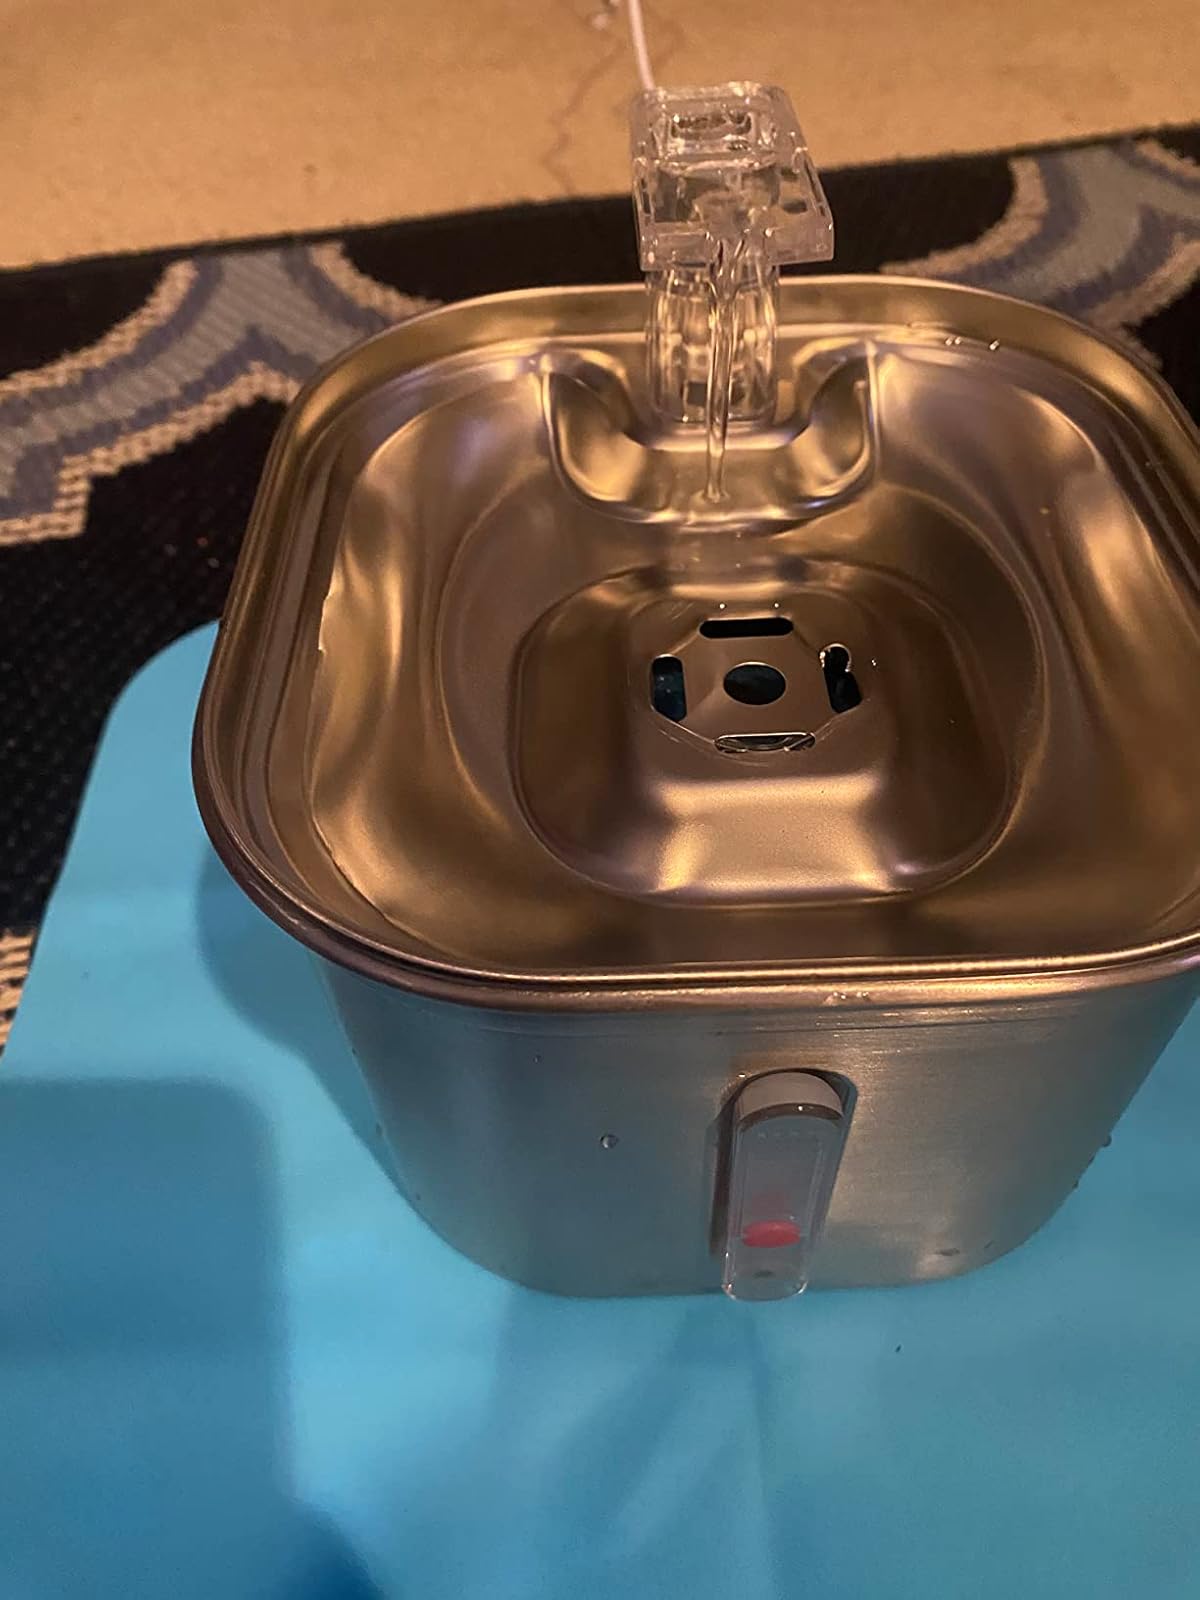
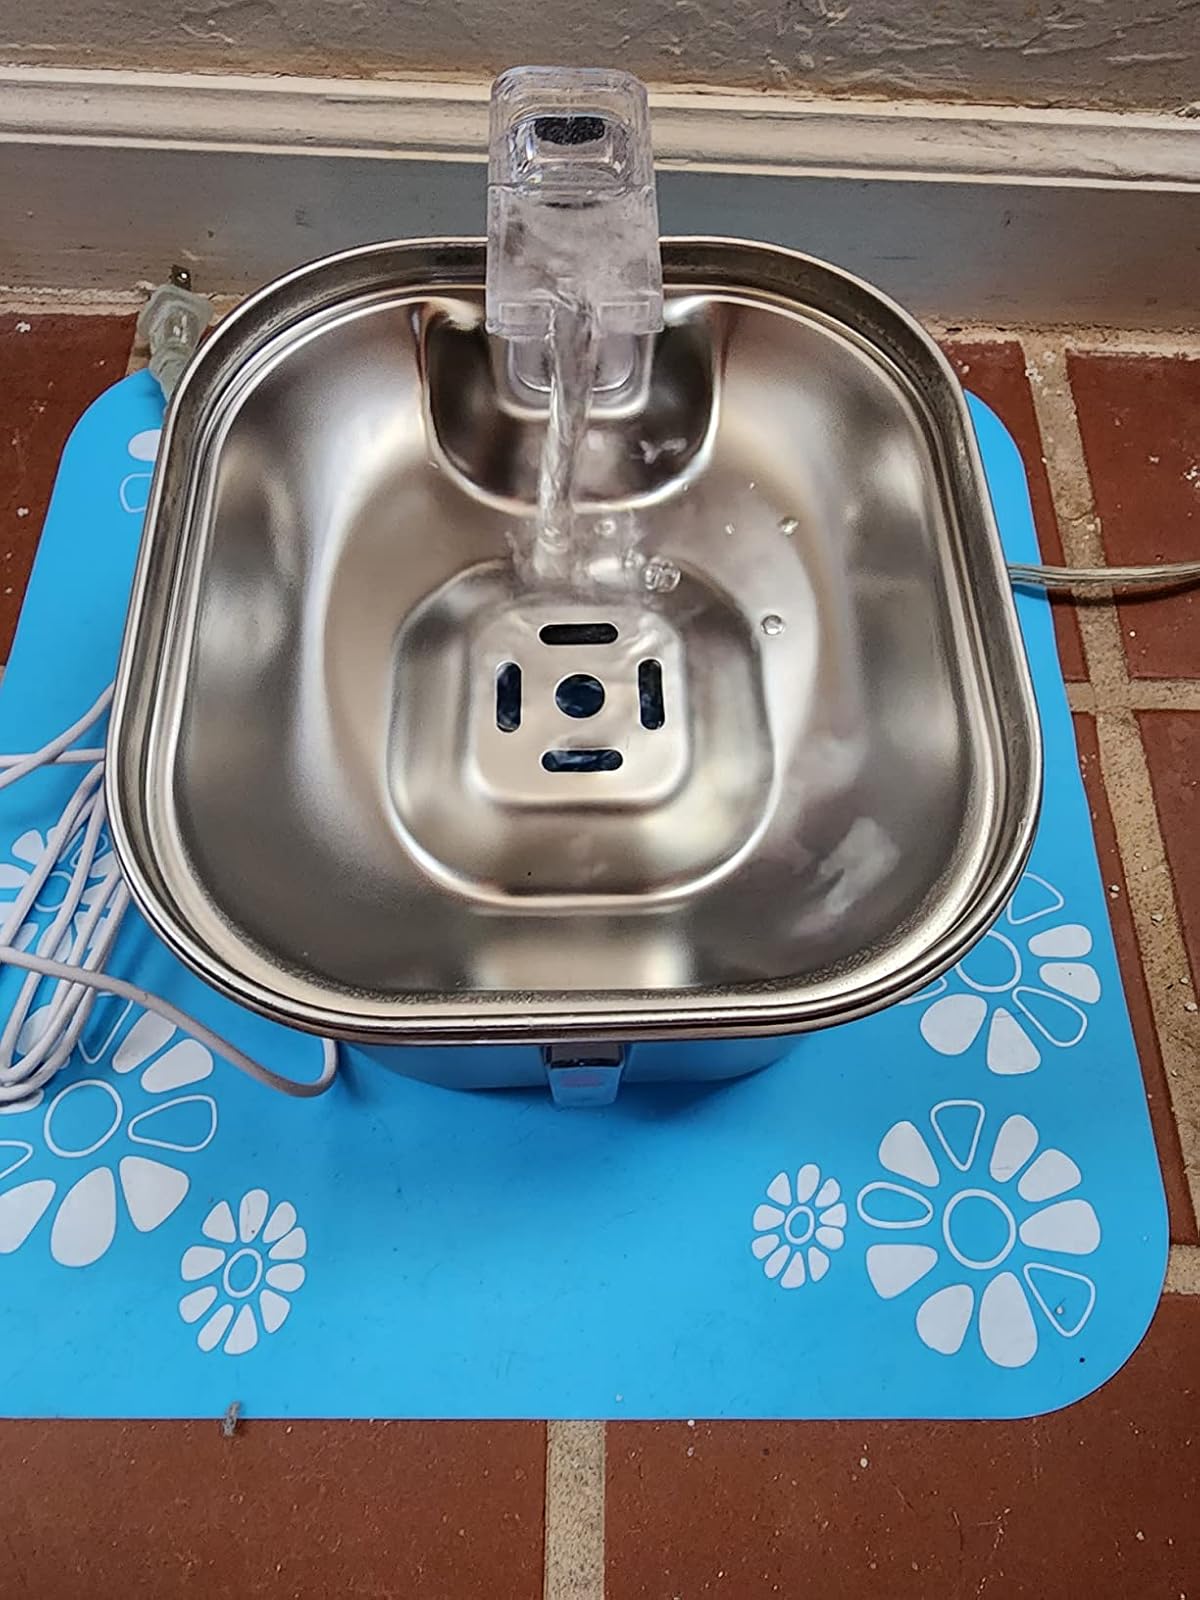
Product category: items_bowl
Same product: yes